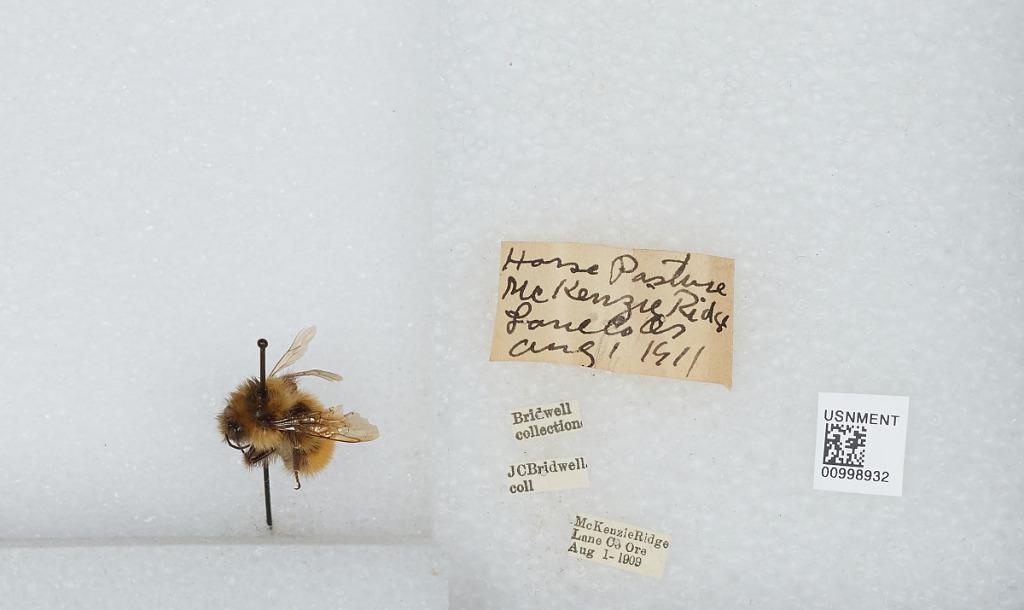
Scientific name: Bombus (Pyrobombus) melanopygus Nylander
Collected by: J. Bridwell
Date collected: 1909-8-1
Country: United States
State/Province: Oregon
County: Lane
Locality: Horse Pasture, McKenzie Ridge
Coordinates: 44.1158, -122.088